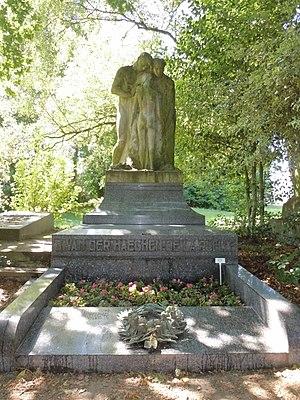
Geo Verbanck était un sculpteur et médailleur belge.